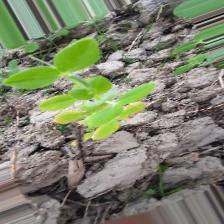
Label: Ascochyta blight